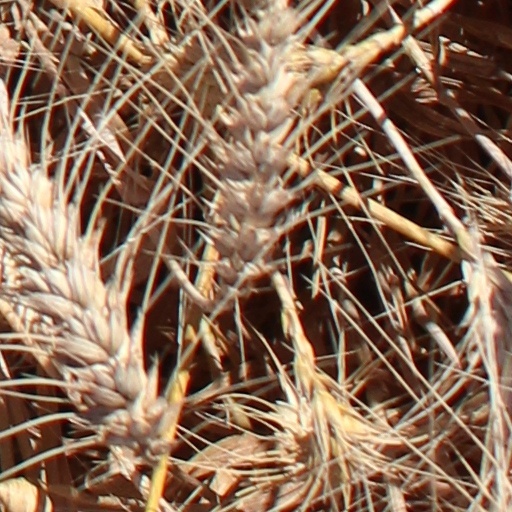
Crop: wheat